Jacob Marley

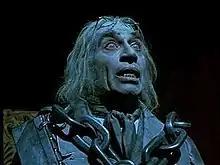
Frank Finlay as Jacob Marley in "A Christmas Carol" (1984).

One theory for Marley's origin put forward by the film-writer and author Roger Clarke and the historian Daisy Dunn is that Dickens was influenced by the writings of Pliny the Younger, who related a celebrated account of a haunted house from the ancient classical world ( 50 AD). In 1825 the young Dickens was sent to Wellington House Classical and Commercial Academy where in 1827 he won the Latin prize. It may have been as part of his studies that he first encountered Pliny's ghostly tale. However, Dunn states that in his library Dickens had a copy of "The Philosophy of Mystery" by Walter Cooper Dendy, published in 1841, two years before Dickens wrote "A Christmas Carol". The book also relates Pliny's description of the haunting of the house in Athens, which was bought by the Stoic philosopher Athenodorus, who lived about 100 years before Pliny. Knowing that the house was supposedly haunted, Athenodorus intentionally set up his writing desk in the room where the apparition was said to appear and sat there writing until late at night when he was disturbed by a ghost which came at first to the door and then into the chamber, and who, like Marley, was bound in chains. Pliny wrote to his friend Sura that "In the dead of the night a noise, resembling the clashing of iron, was frequently heard, which, if you listened more attentively, sounded like the rattling of fetters; at first it seemed at a distance, but approached nearer by degrees; immediately afterward a phantom appeared in the form of an old man, extremely meagre and squalid, with a long beard and bristling hair; rattling the gyves on his feet and hands." Athenodorus followed the ghost outside where it indicated a spot on the ground. When Athenodorus later excavated the area, a shackled skeleton was unearthed. The haunting ceased when the skeleton was given a proper reburial.